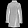
Label: Coat